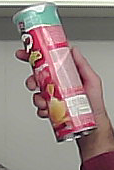
Product: pringles_original